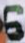
Number: 6